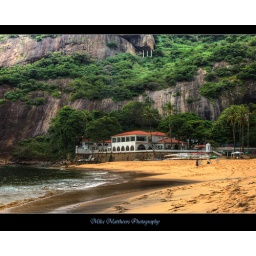
Beautiful sandy beach just below Sugarloaf mountain